Jean Ducamps

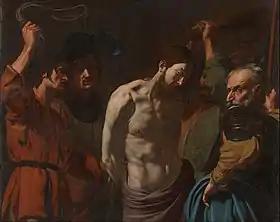
"The flagellation of Christ"

He was in Rome actively involved in the creation of the Bentvueghels, an association of mainly Dutch and Flemish artists working in Rome. He took in the Bentvueghels the nickname 'Braef ', 'Braeff' or 'Brave' (meaning the good or brave one). He was a spokesman and advocate of the Bentvueghels on various occasions and handled disagreements and disputes with local agencies. He acted in a dispute with the Academy of St Luke, the local association of artists in Rome, which had the right to determine who could call himself an artist in Rome.